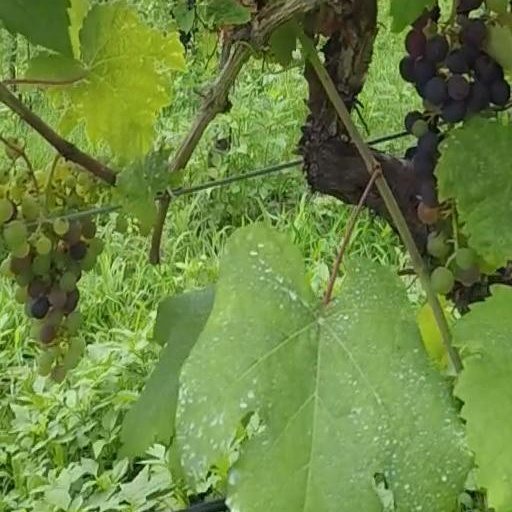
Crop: grape